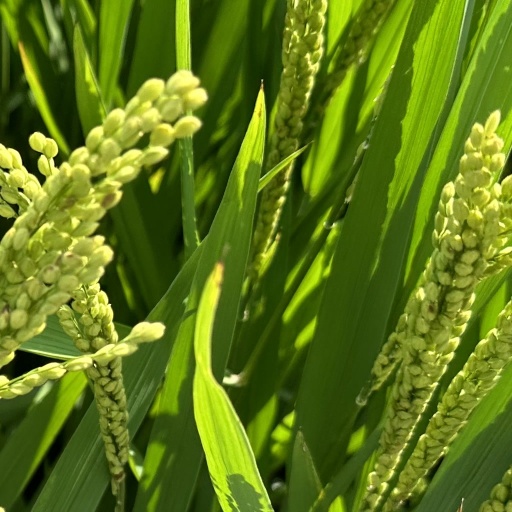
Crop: rice